Serbia in the Middle Ages

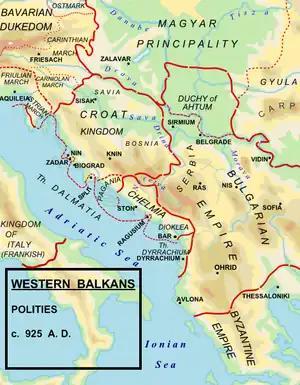
Serbian lands in the early 10th century

According to "DAI", "baptized Serbia" (known in historiography also as "Raška"), included the inhabited cities (καστρα/kastra) of Destinikon (or Serbian Dostinika) (Δεστινίκον), Tzernabouskeï (Τζερναβουσκέη), Megyretous (Μεγυρέτους), Dresneïk (Δρεσνεήκ), Lesnik (Λεσνήκ), Salines (Σαληνές), while the "small land" (χοριον/chorion) of Bosnia (Βοσωνα), part of Serbia, had the cities of Katera (Κατερα) and Desnik (Δέσνηκ). Almost all of them, apart Salines and possibly Destinikon, are still unidentified. Serbian towns could have been located more to the eastern or western border, with the latter more probable localization. They were not mentioned afterwards, possibly because of remote location, lost importance or became desolated after Bulgarian Samuel's conquest in the end of the 10th century. It is considered that Destinikon was the ecclesiastical centre and capital of early medieval Serbia. There's no consensus in the scholarship whether Stari Ras was located on the Serbian or Bulgarian side of the border, but newer research indicates that Ras since the mid-9th century was renovated, inhabited and controlled by the Bulgarians hence being "a frontier district of Bulgaria".